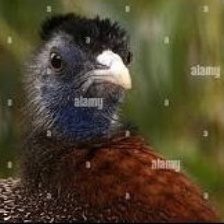
Species: GREAT ARGUS
Scientific name: ARGUSIANUS ARGU